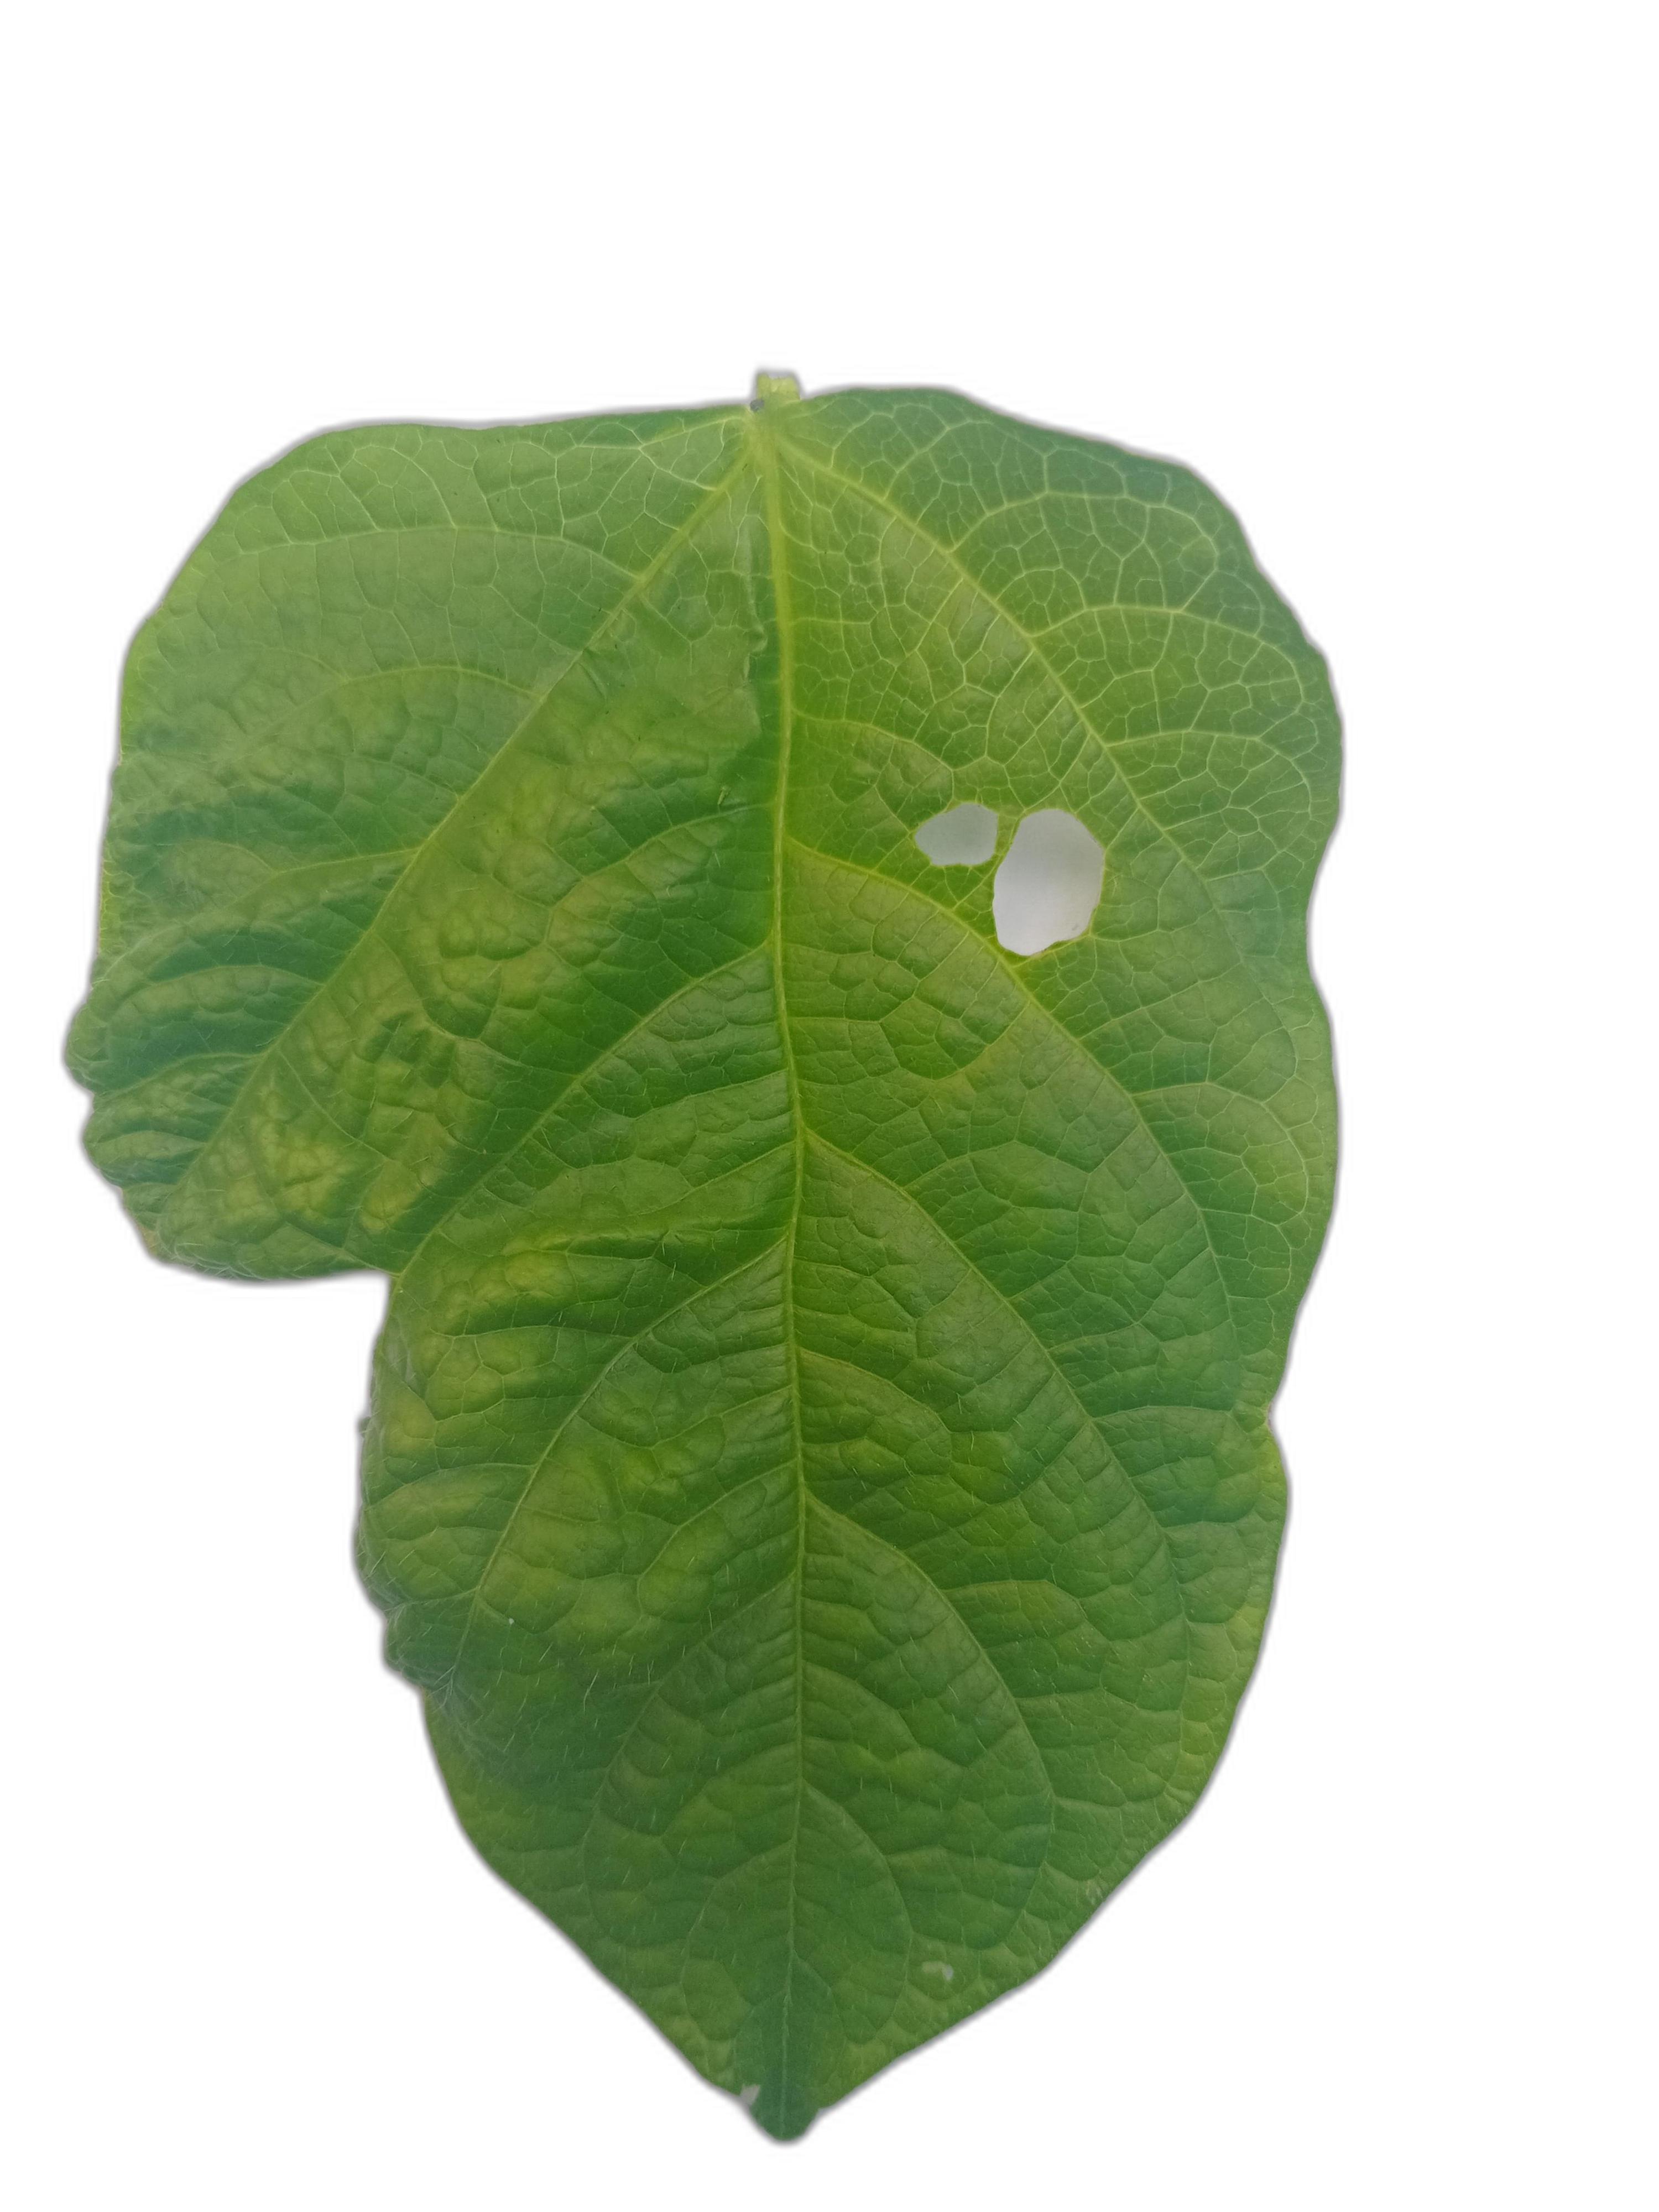
Label: Leaf Crinkle